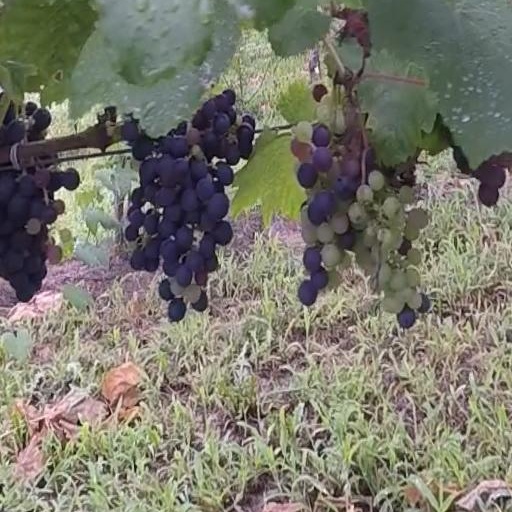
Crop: grape